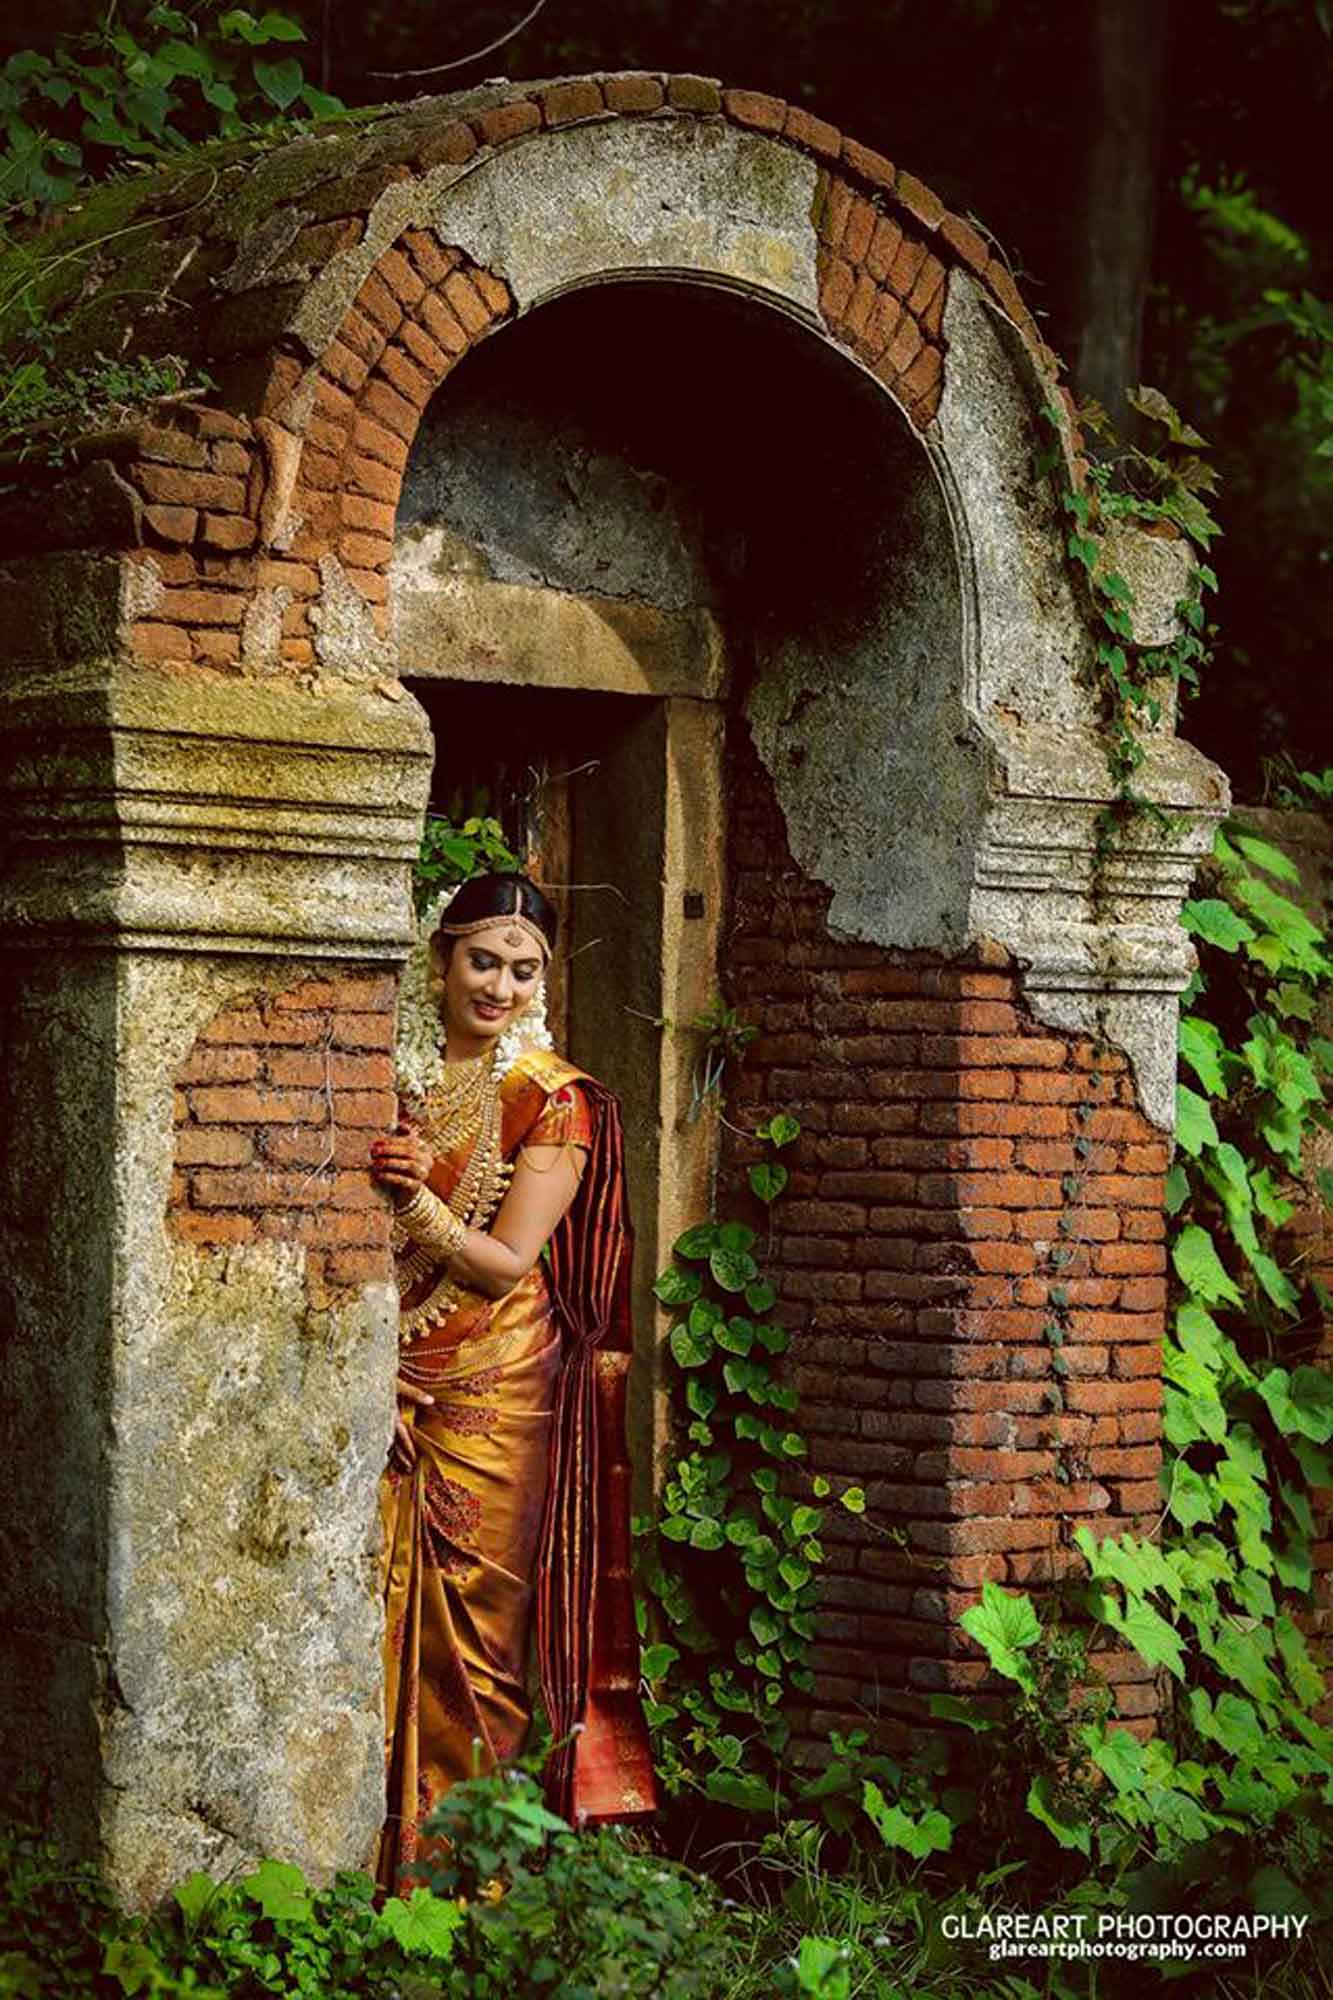
traditional, wedding, photography, arch, temple, flower, religion, tree, grass, girl